Joseph Gibbons (Toronto politician)

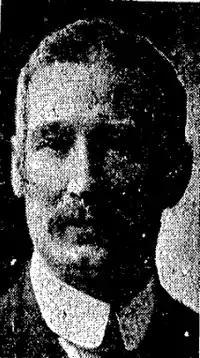
Gibbons in 1921

Joseph Gibbons (died February 17, 1946) was a municipal politician in Toronto, Ontario, Canada. He was born on a farm outside of Waterloo, Ontario and moved to Toronto in the 1890s. There he found worked as a streetcar driver. He first piloted the horse-drawn streetcars up Yonge Street and then served for fifteen years as a driver on the Belt Line. He became active in the driver's union, rising to a leadership position.